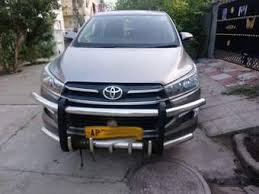
Label: noambulance